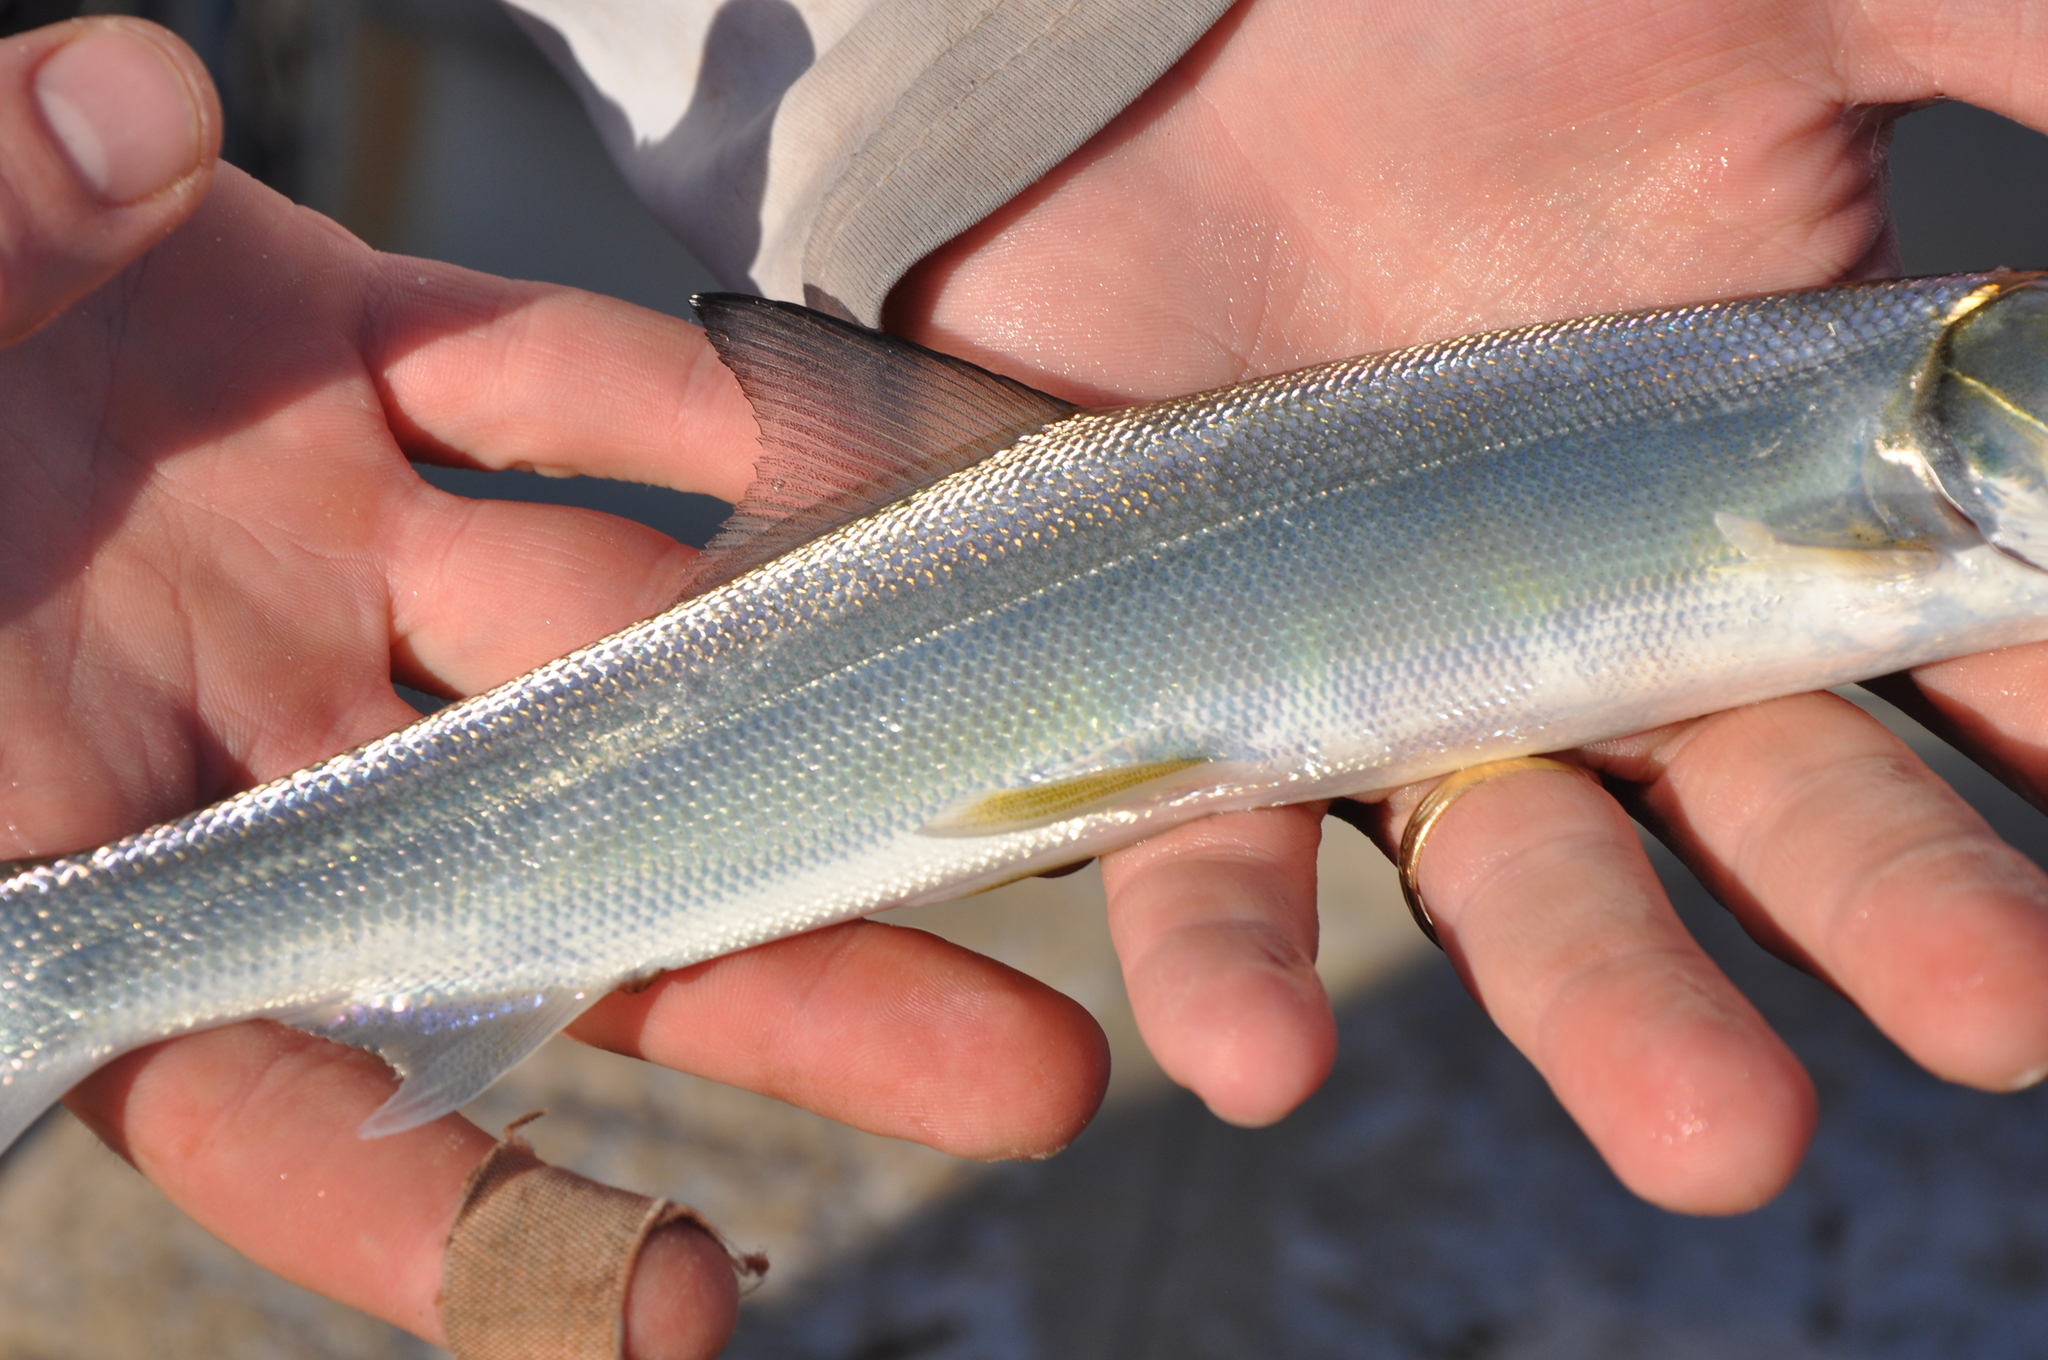
fish (species not among the labelled classes)